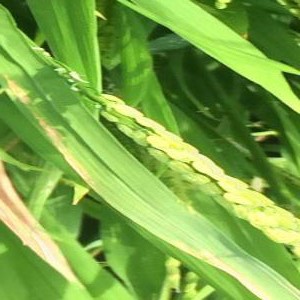
Disease: Bacterialblight